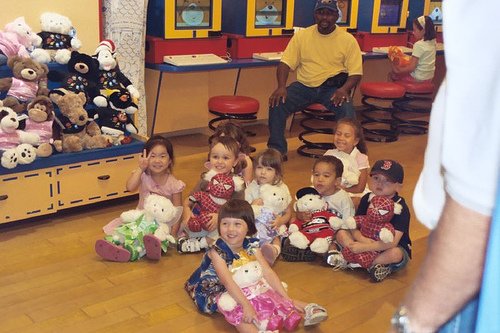
Label: not_food